Rowena Webster

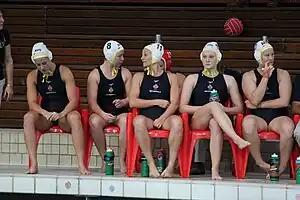
The third of a five-game test series against the Great Britain women's national water polo team on 25 February 2012. Australia won 15–6. On the far left is Bronwen Knox, then Zoe Arancini, Melissa Rippon, Hannah Buckling, Rowena Webster.

Webster started playing water polo as a ten-year-old, and more seriously as a twelve-year-old in Melbourne, Australia acting as a fill-in for her older sister's team at that age. In 2010 and 2011, she had a water polo scholarship from the Victorian Institute of Sport. She prefers to wear cap number seven and is a utility player who can be found in the centre back position. She has scars on her back from opposition players biting her there during games. She feels a need to wear a mouth guard during every game she plays. Her water polo club is the Richmond Tigers. In 2003, she played for the club at State League Level 1, the highest ability league open to players of all ages. She first represented the state of Victoria in 2000. In 2003, she was Victorian team captain. In 2003, she woke up at "4.40 am twice a week for training and swimming three afternoons a week". In 2005, she was putting in "three gym sessions, three swimming drills, [and] six rounds of water polo practice" a week. That year, she represented the state of Victoria at the Australian Water Polo Championships. She also represented the state in 2005 at the National Schoolgirls Water Polo Competition held Noosa, Queensland.